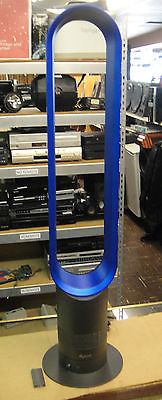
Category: fan